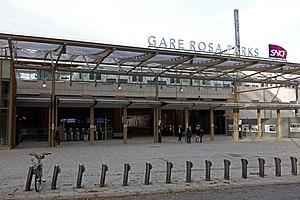
Gare RER Rosa Parks, sortie rue Gaston Tessier, Paris 19e.
Le réseau express régional d'Île-de-France, couramment appelé « RER » en France, est un réseau de transport en commun au gabarit ferroviaire desservant Paris et son agglomération, faisant partiellement partie du réseau régional dénommé Transilien. Constitué de cinq lignes, il comporte 249 points d'arrêt pour 587 km de voies et est fréquenté par 2,7 millions de voyageurs par jour. Pour des raisons historiques, une partie du réseau est gérée par la RATP tandis que le reste fait partie du réseau SNCF.
La gare Rosa-Parks, auparavant nommée Évangile en raison de sa situation à proximité de la rue de l'Évangile, est une gare française du nord-est parisien, sur la ligne E du RER, en limite des 18ᵉ et 19ᵉ arrondissements, à l'étude depuis les années 1990, mise en service le 13 décembre 2015. Elle se trouve à côté de la gare d'Est-Ceinture qui était une petite gare voyageurs située sur la ligne de Petite Ceinture.